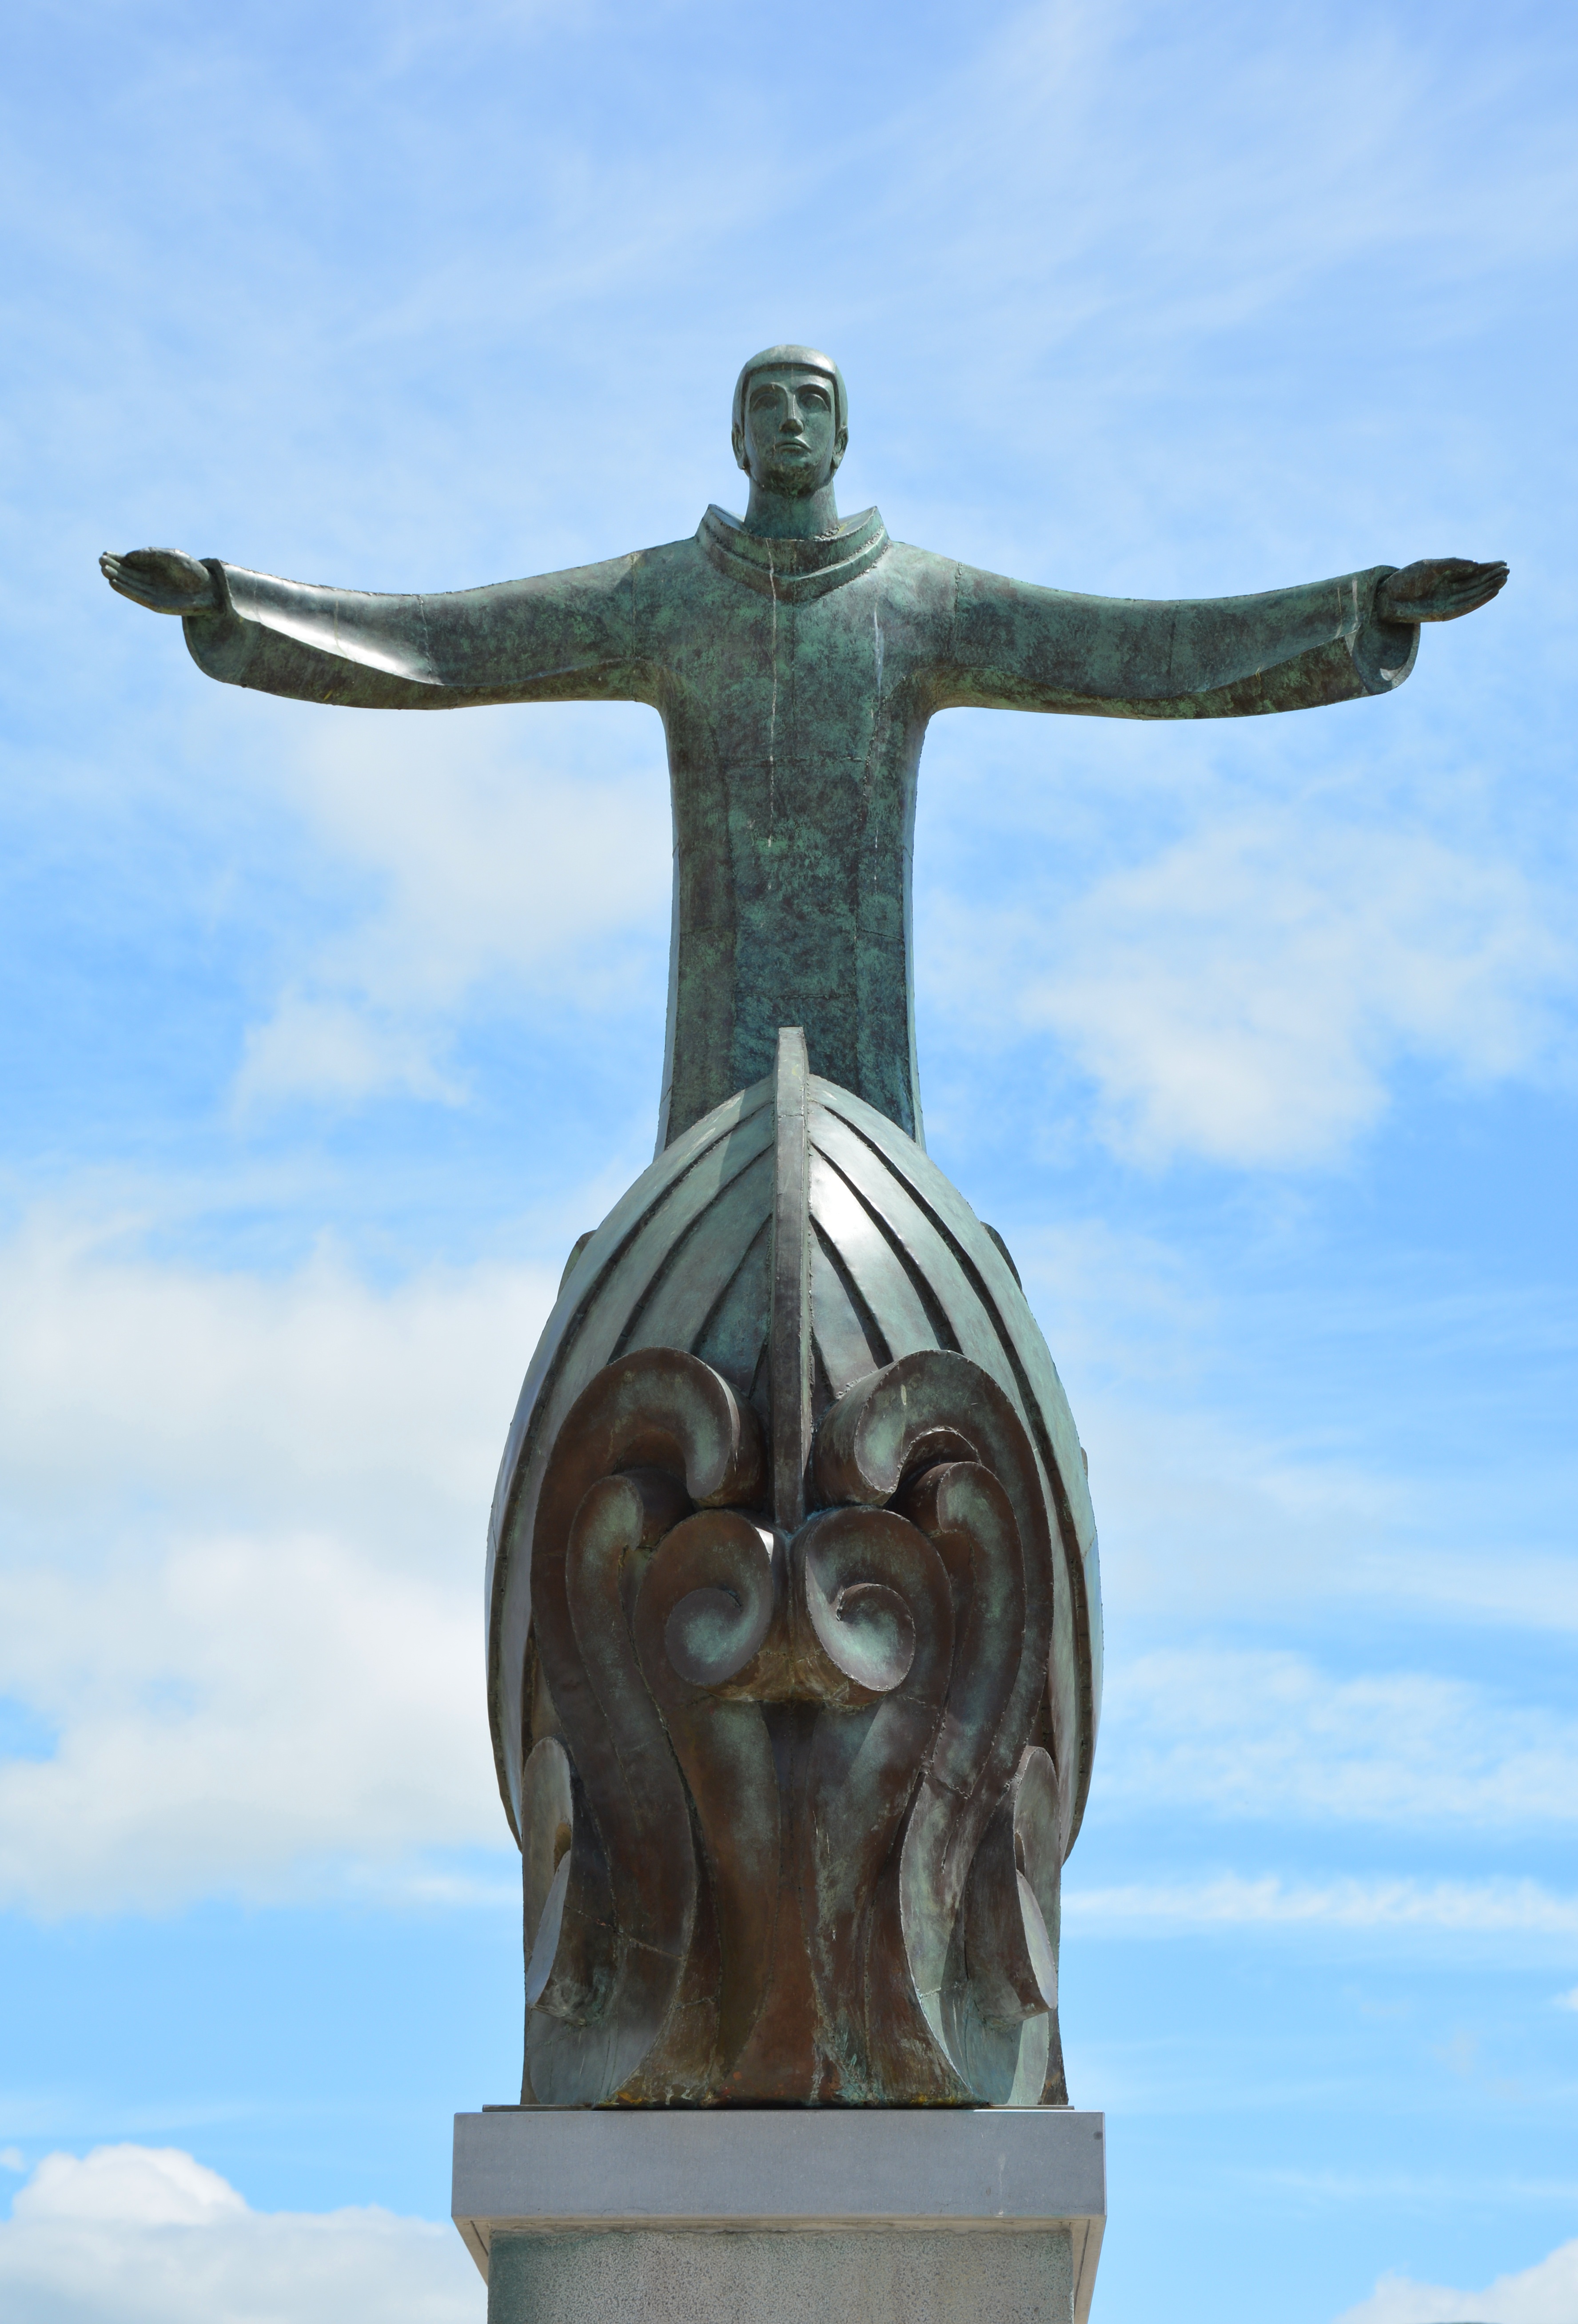
sky, monument, statue, symbol, cross, spiritual, sculpture, memorial, art, clouds, faith, inspiration, holy, ireland, bantry, sign of the cross